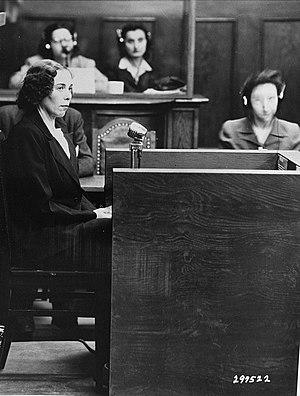
Inge Viermetz, née le 7 mars 1908 à Aschaffenbourg et décédée le 23 avril 1997 était une responsable de l'association Lebensborn sous le Troisième Reich.
La condition féminine sous le Troisième Reich se caractérise par une politique visant à cantonner les femmes dans un rôle de mère et d'épouse et de les exclure de tout poste à responsabilité, notamment dans les sphères politiques ou universitaires. Si la politique nazie tranche nettement avec l'évolution émancipatrice de la république de Weimar, elle se distingue également de l'attitude patriarcale et conservatrice de l'Empire allemand. Depuis les réunions publiques électrisant des foules féminines, l'embrigadement des femmes au sein des organisations-satellites du Parti nazi, comme la Bund Deutscher Mädel ou la NS-Frauenschaft, est généralisé afin d'assurer la cohésion de la « communauté du peuple ».